STS-128

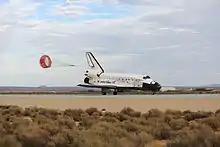
After weather delayed two landing opportunities at Kennedy Space Center, "Discovery" lands at Edwards Air Force Base, California.

On flight day 13, the Space Shuttle crew began stowing items for landing. During the course of the day, commander Frederick W. Sturckow and pilot Kevin A. Ford performed standard checks of the Flight Control Systems (FCS), Reaction Control System (RCS) jets, and communications with the ground. The crew also deactivated the Wing Leading Edge System (WLES), stowed the Ku-band antenna, and reviewed landing procedures.